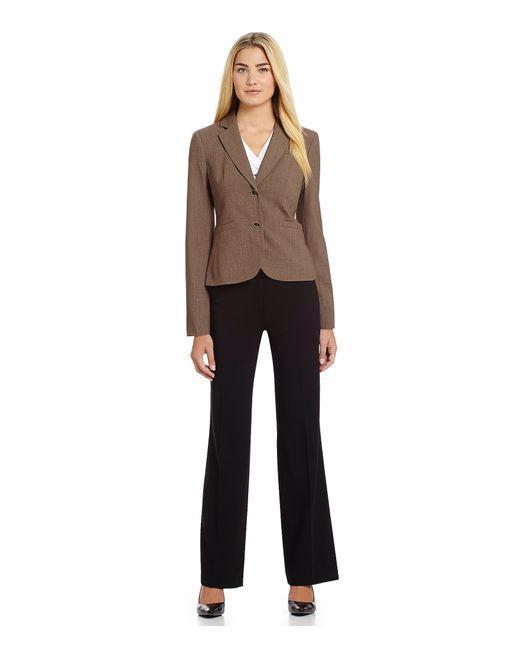
Langarm-Büroanzug, braun mit schwarzer Bürohose, Damen